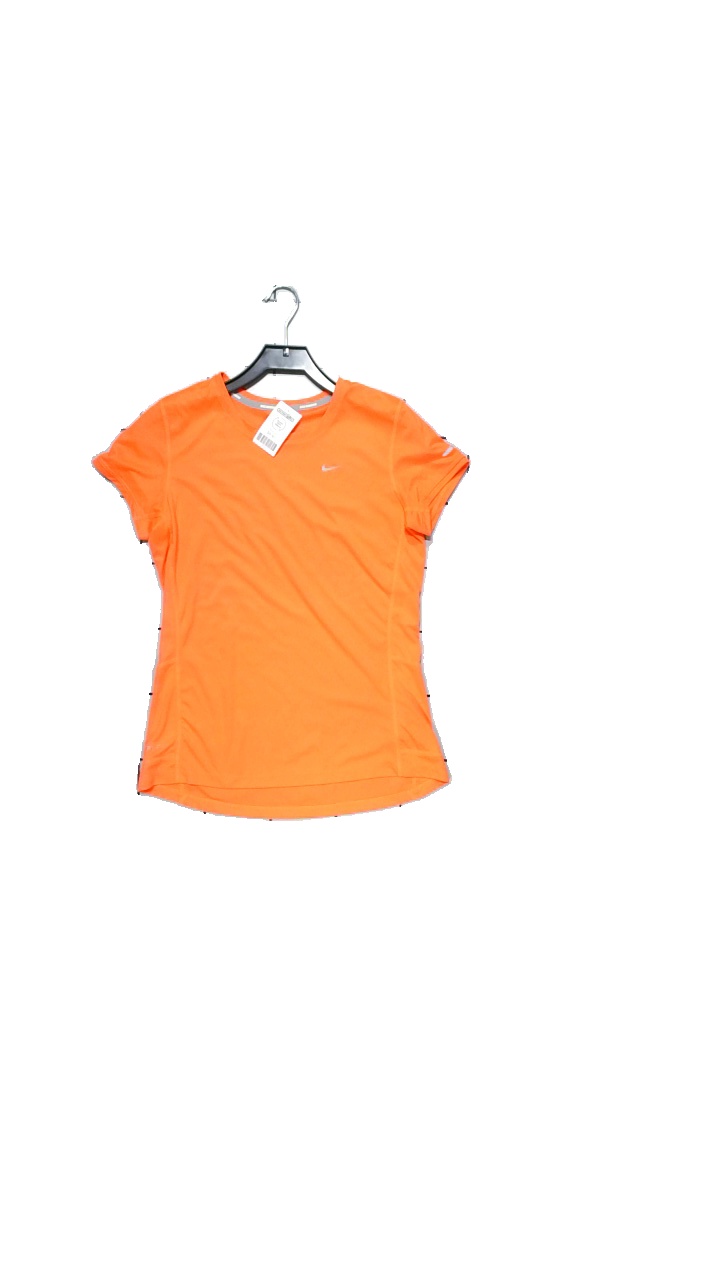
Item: T-shirt (Ladies)
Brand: Nike
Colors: Orange
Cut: Tight
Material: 100% Polyester
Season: All
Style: Sports
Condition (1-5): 3
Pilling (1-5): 3
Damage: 1
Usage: Reuse
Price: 50-100